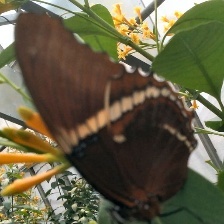
Species: BROWN SIPROETA